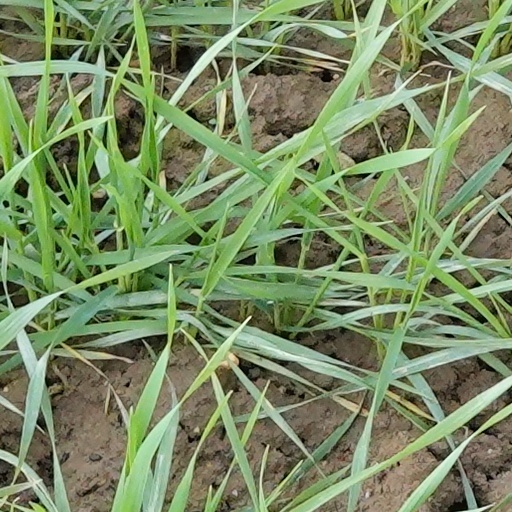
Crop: wheat